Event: Nepal Earthquake
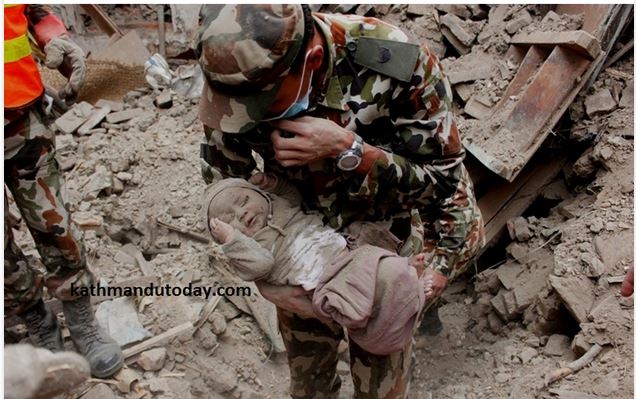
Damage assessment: damage